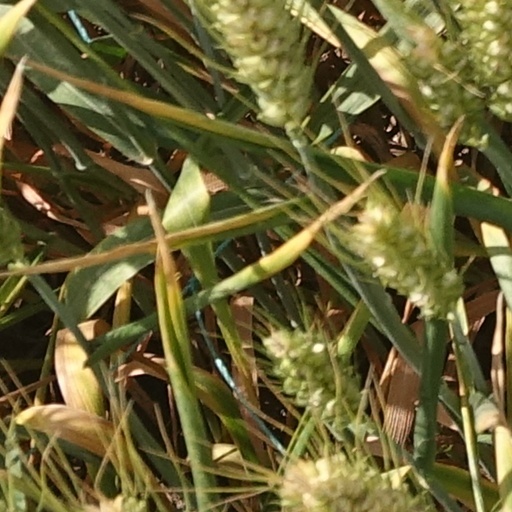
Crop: wheat